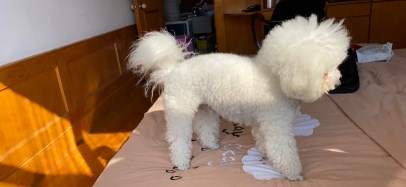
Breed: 3083-n000117-Bichon_Frise